Gujranwala District

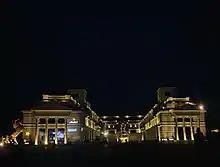

In 1852 this unwieldy territory was divided between Gujranwala and Sialkot District. The District, as then constituted, stretched across the entire plateau, from the Chenab to the Ravi; but in 1853 the south-eastern fringe, consisting of 303 villages, was transferred to Lahore District, and three years later a second batch of 324 villages was handed over to the same District. There was no outbreak during the Indian Rebellion of 1857 and the Hindus and Sikh rallied to the side of Government with the greatest enthusiasm while Muslims rallied for the Mughals. According to the 1901 census the District had a population of 890,577 and contained 8 towns and 1,331 villages. Its population according to the 1881 census was 616,892 rising to 690,169 in 1891. The population increased by 29 per cent between 1891 and 1901 - the increase being greatest in the Hafizabad and Khangah Dogran tahsils, owing to the extension of canal-irrigation and the colonisation of the Bar. At the time the district was divided into four tehsils, namely: Gujranwala, Wazirabad, Hafizabad and Khangah Dogran (the headquarters of each being at the place from which it is named). The chief towns during British rule were the municipalities of Gujranwala, the headquarters of the District, Wazirabad, Rasulnagar, Ali Pur Chattha, Eminabad, Qila Didar Singh, and the notified area of Sodhra. During the British era, the district of Gujranwala was part of Lahore Division.